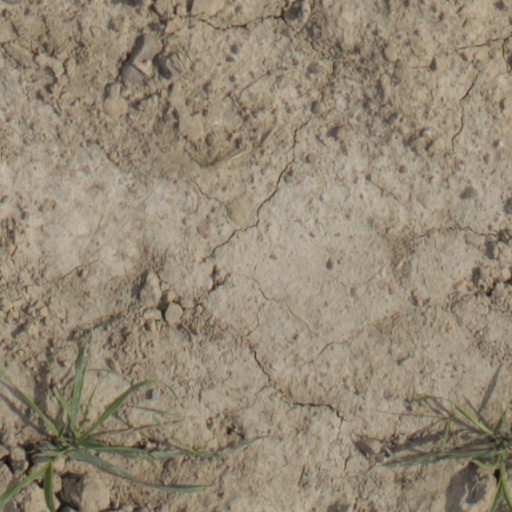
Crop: wheat